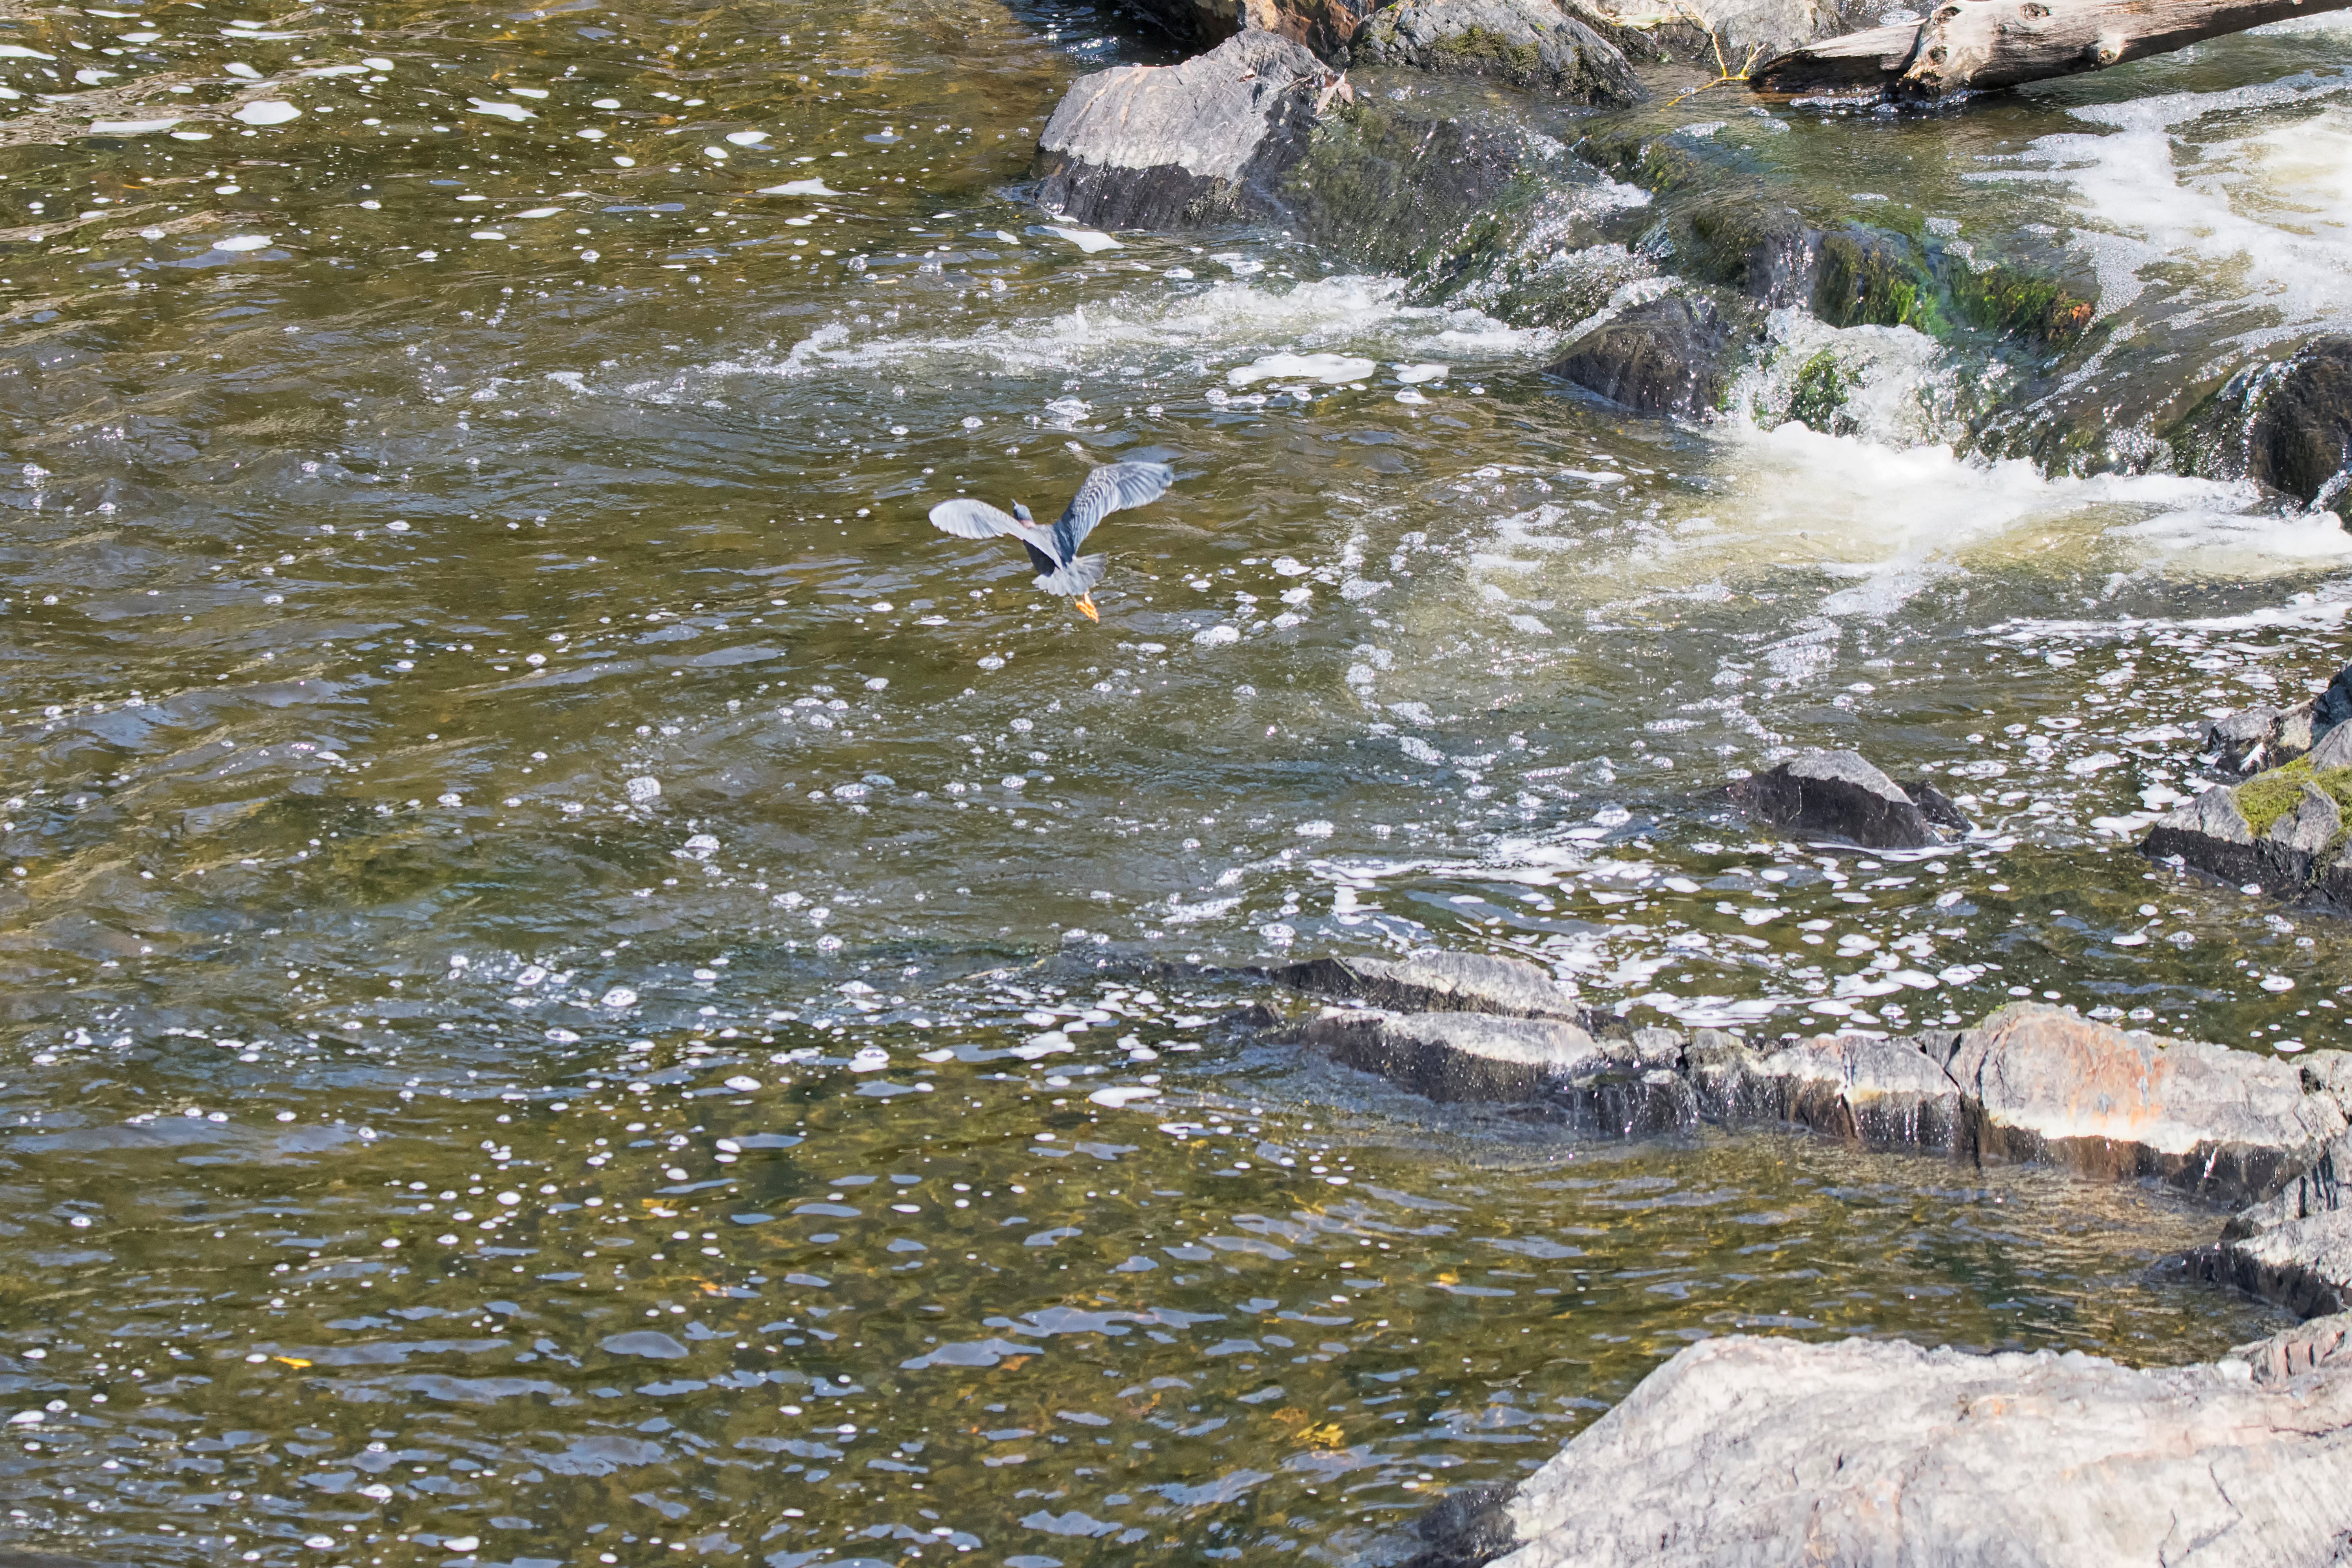
water, rock, bird, river, pond, stream, green, rapid, body of water, canada, vert, quebec, heron, water feature, watercourse, sherbrooke, oiseau